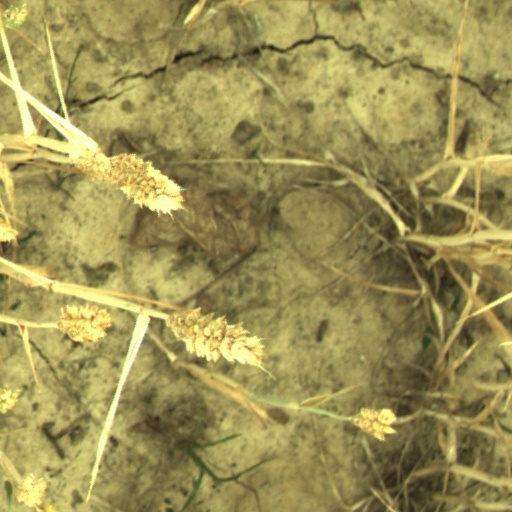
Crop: wheat